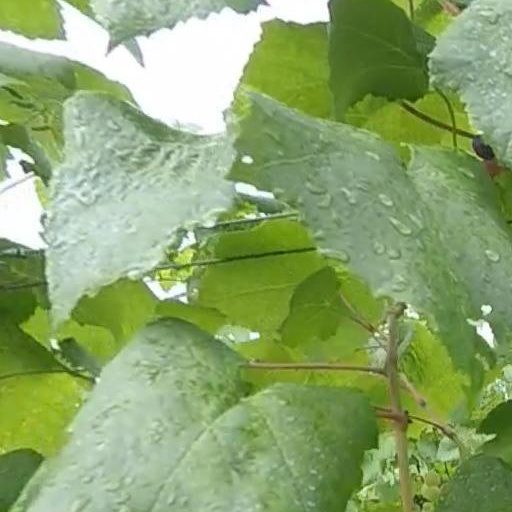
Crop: grape